Gombe, Kinshasa

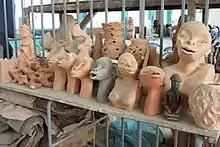
Académie des Beaux-Arts, June 2013

The Hôtel du Gouvernement, an administrative edifice along Boulevard du 30 Juin, serves as the headquarters for numerous central government ministries and public services. Incidentally, Gombe houses Lycée Bosangani (Bosangani High School), Institut National de Sécurité Sociale (INSS), Centre Médical de Kinshasa (CMK), and Palais de la Justice.